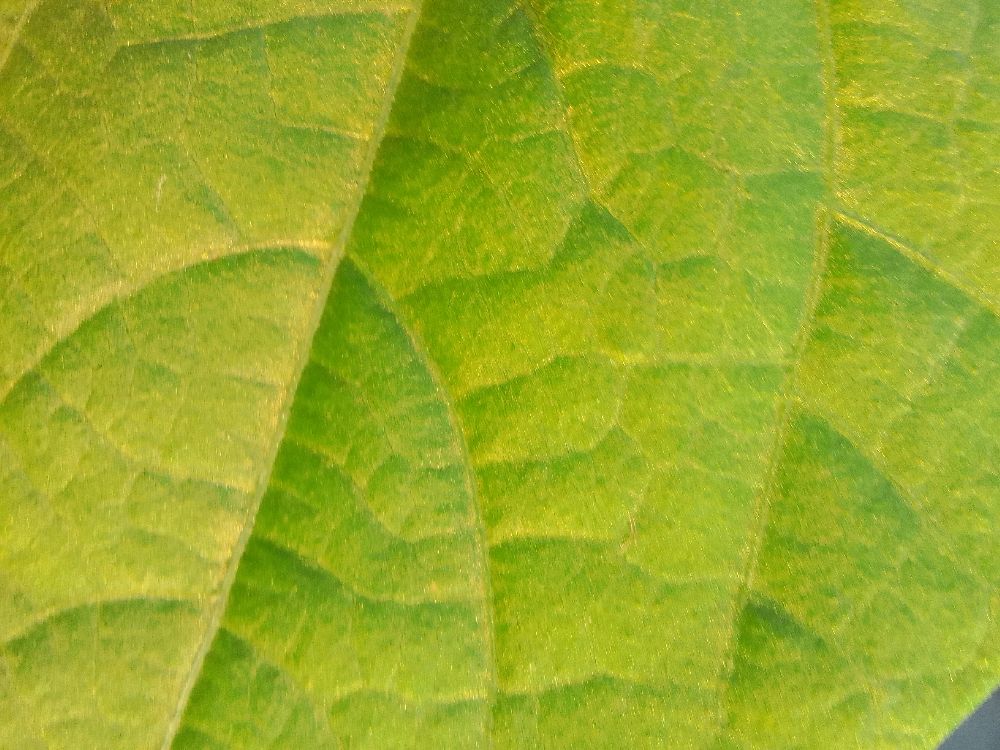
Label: healthy